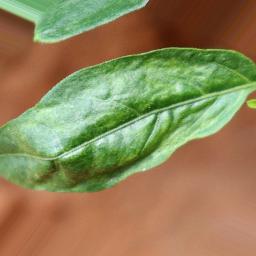
Label: mites_and_trips